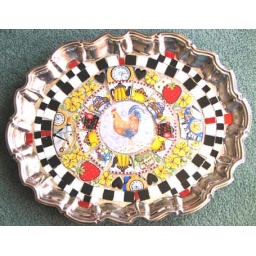
China teapots, clocks, and a rooster encircled by squares of black and white glass. Not yet grouted.